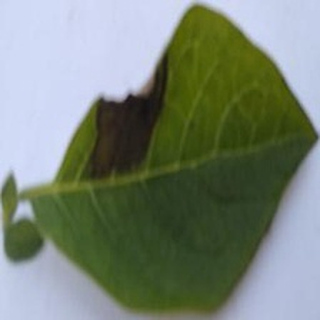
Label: potato_late_blight